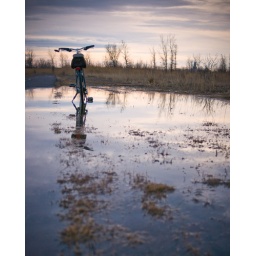
A bike in a field dreams of unconventionnal places